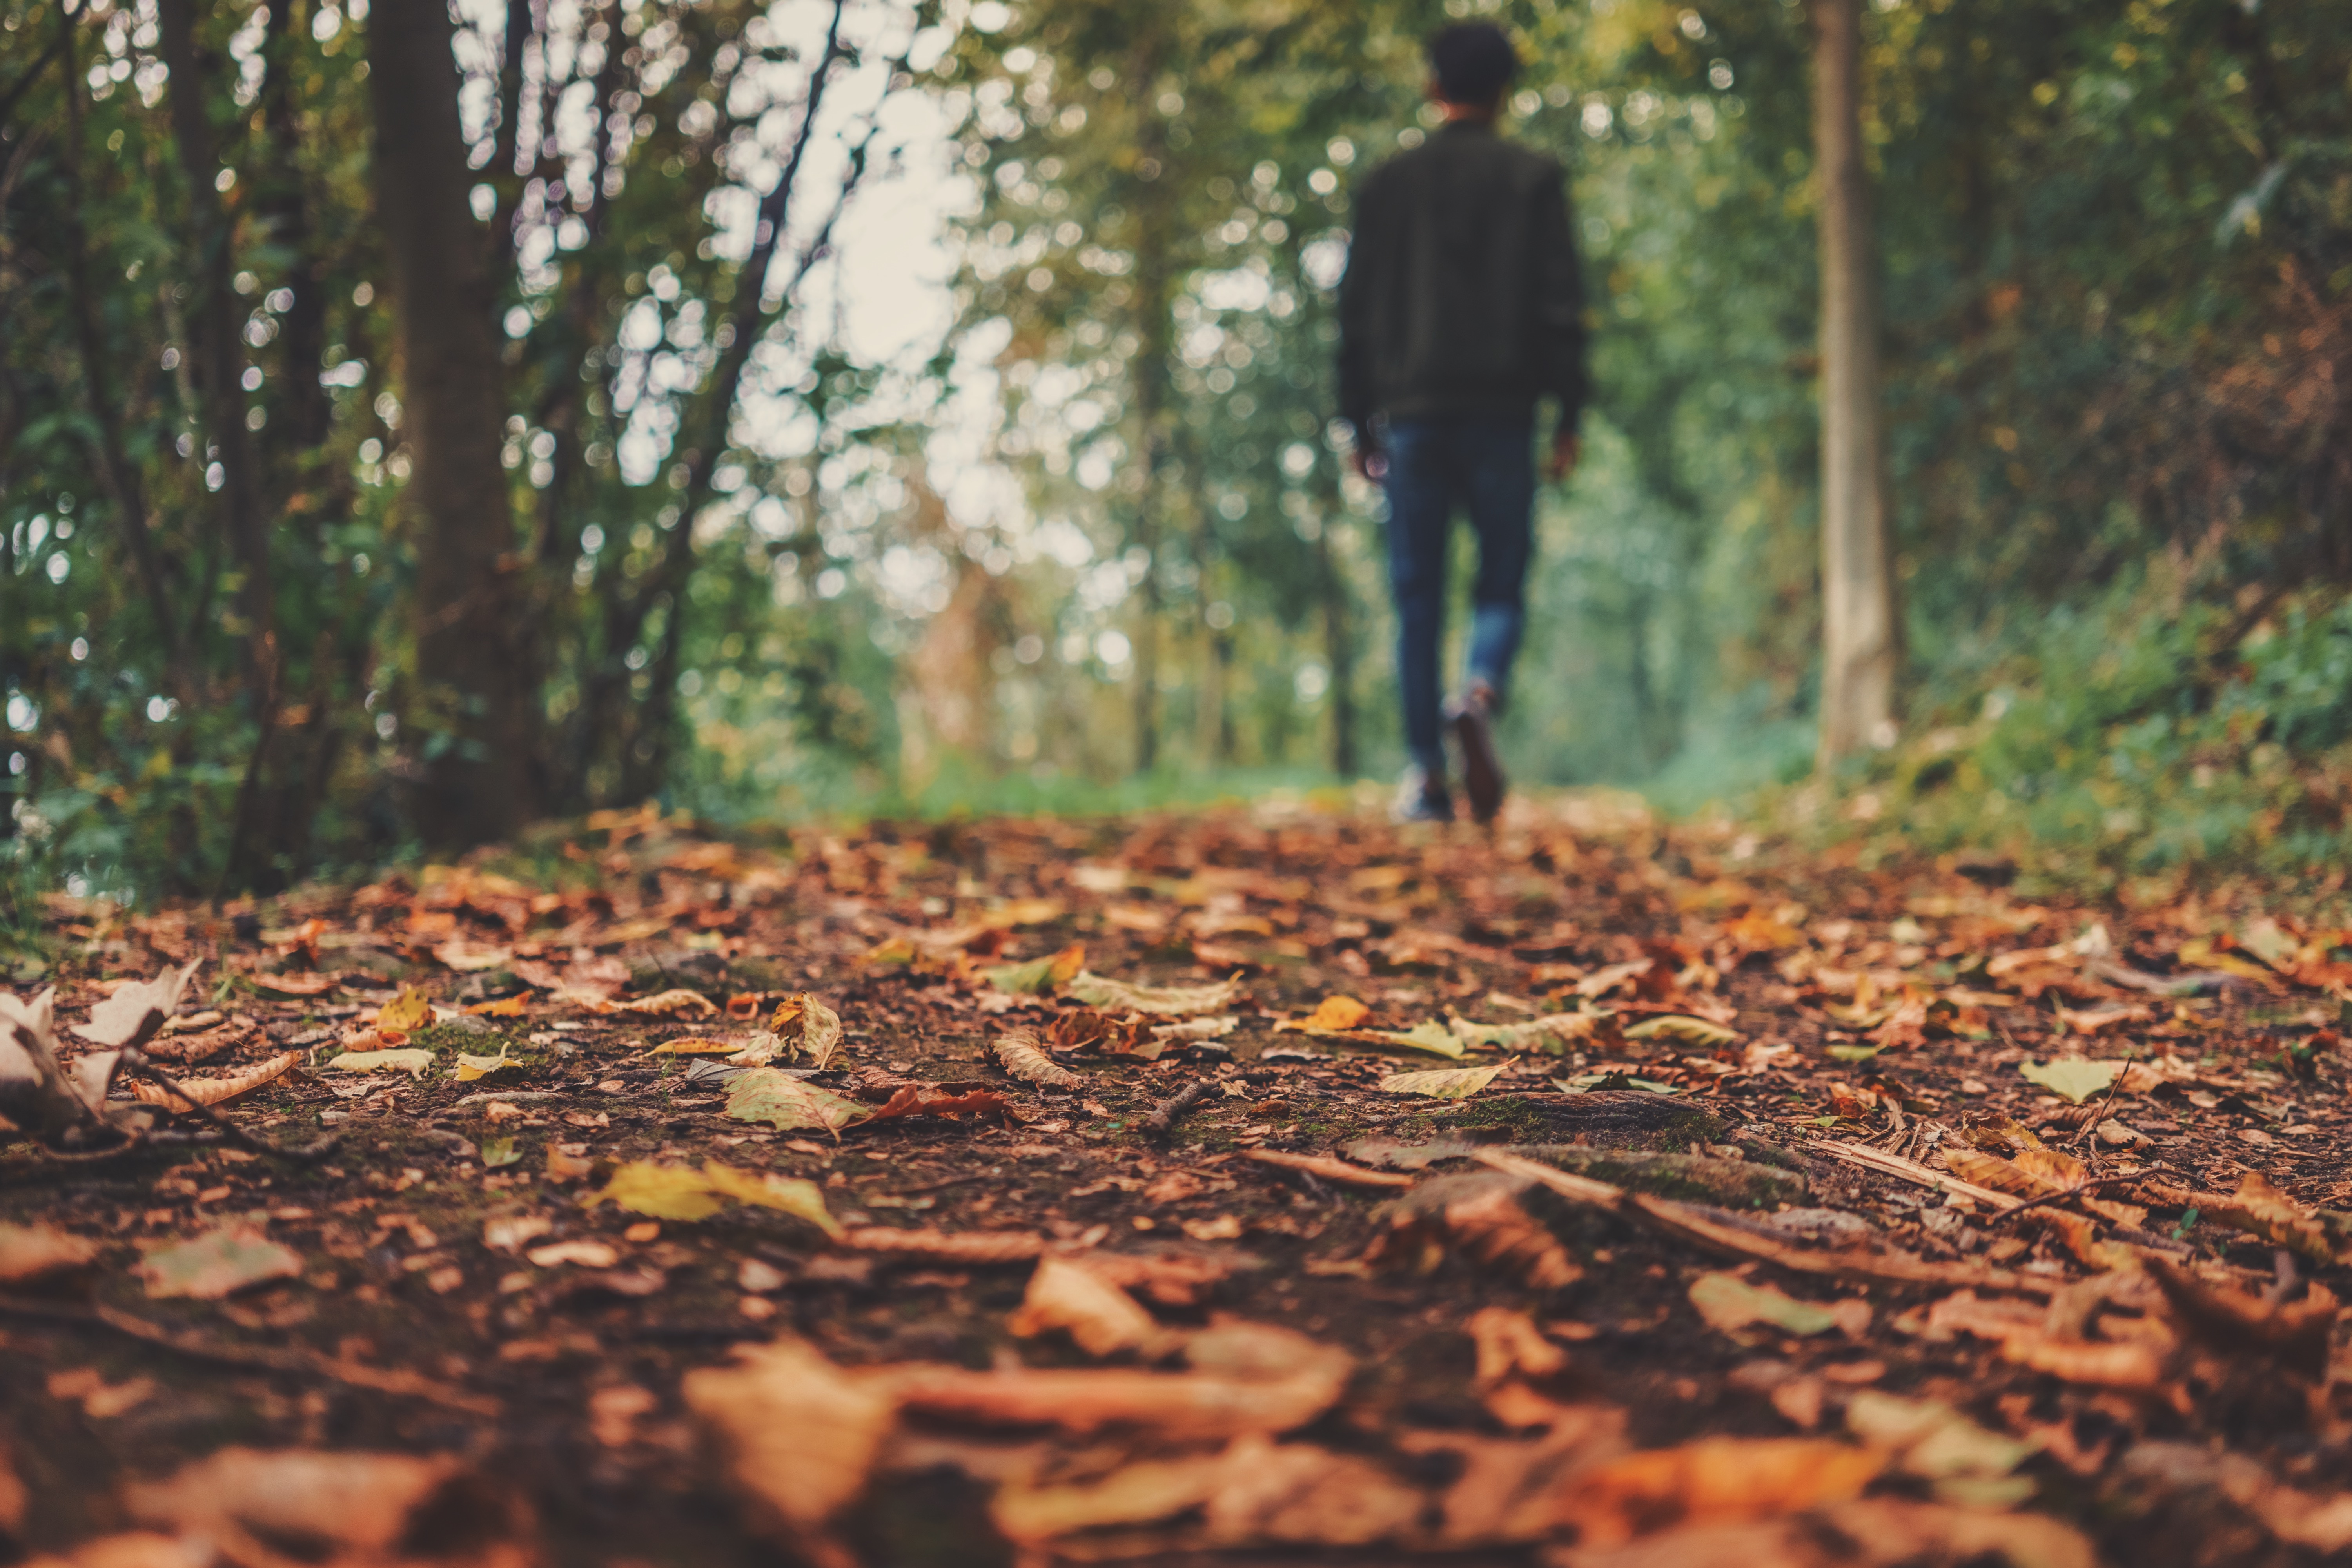
tree, nature, forest, grass, wilderness, plant, sunlight, morning, leaf, fall, walk, jeans, autumn, soil, season, deciduous, woodland, habitat, ecosystem, natural environment, woody plant